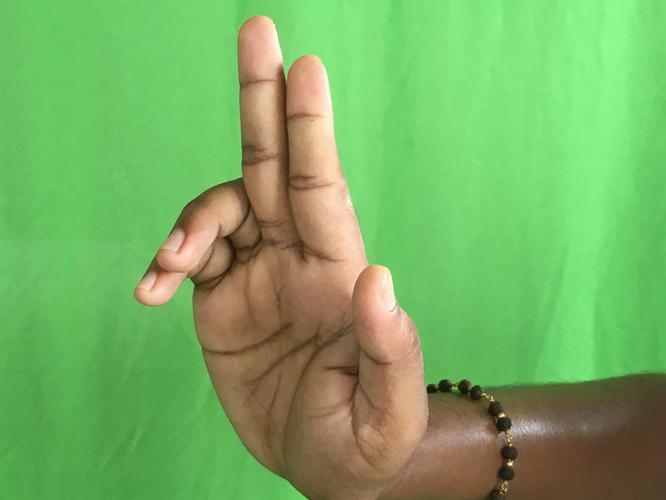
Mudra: Ardhapathaka
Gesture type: single_hand